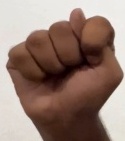
ASL sign: T